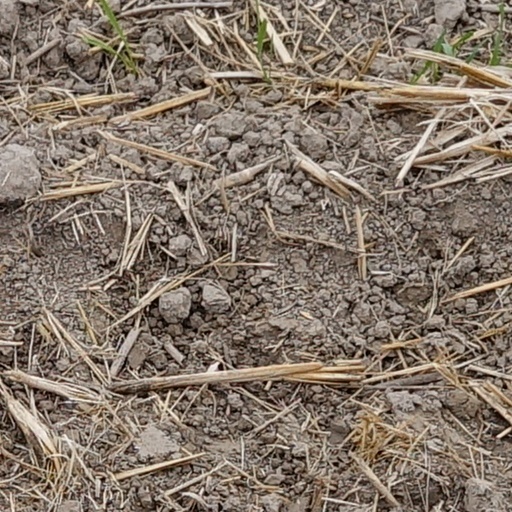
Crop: wheat